Lech-Lecha

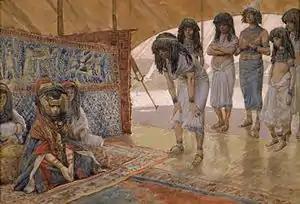
Sarai Is Taken to Pharaoh's Palace (watercolor circa 1896–1902 by James Tissot)

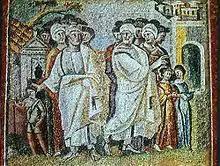
Lot and Abram (mosaic circa 432–440 in the nave of the Basilica di Santa Maria Maggiore in Rome)

Rabbi Azariah and Rabbi Jonathan in Rabbi Isaac's name taught that Eve's image was transmitted to the reigning beauties of each generation (setting the standard of beauty). 1 Kings 1:4 says of David's comforter Abishag, "And the damsel was very fair"—, "yafah ad me'od"—which the midrash interpreted to mean that she attained to Eve's beauty (as , "ad me'od", implies , Adam, and thus Eve). And Genesis 12:14 says, "the Egyptians beheld the woman that she was very fair"—, "me'od"—which the midrash interpreted to mean that Sarai was even more beautiful than Eve. Reading the words, "And the princes of Pharaoh saw her, and praised her to Pharaoh," in Genesis 12:15, Rabbi Johanan told that they tried to outbid each other for the right to enter Pharaoh's palace with Sarai. One prince said that he would give a hundred dinars for the right to enter the palace with Sarai, whereupon another bid two hundred dinars.